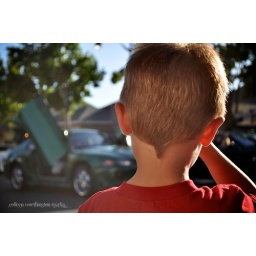
My son Jake was mesmerized by the flip up doors of this mustang during the Torchlight Parade ;-)